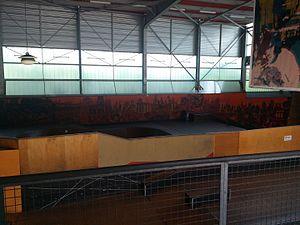
Fresque de la Halle de Glisse de Lille.
La Halle de Glisse est un skatepark indoor et outdoor situé dans le quartier de Lille Sud, rue du Faubourg des Postes. La Halle de Glisse est devenue un spot de référence pour le skateboard, le roller et le BMX en France et en Europe. Un studio de danse y a aussi été créé pour permettre aux adeptes de la danse hip-hop de venir s'initier ou se perfectionner. Elle organise de nombreux évènements comme les Championnats de France de skateboard, et, accueille la tournée de Battle of the Year 2010.